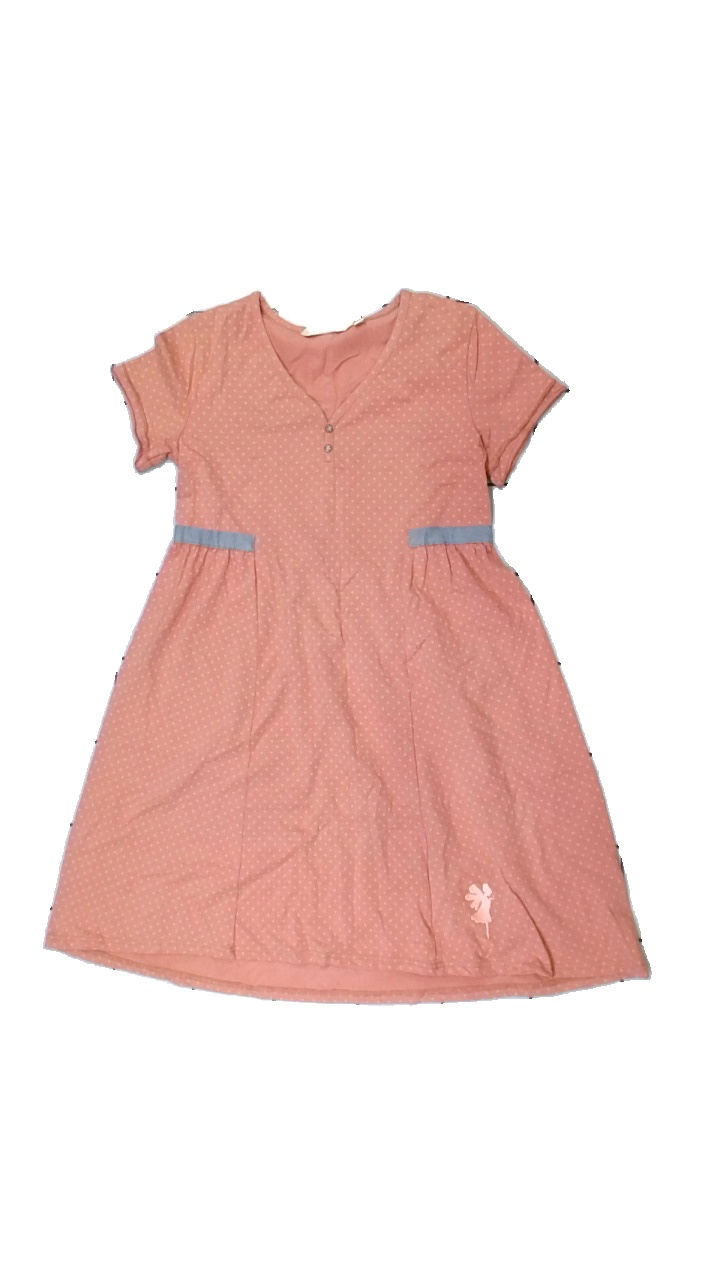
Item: Dress (Children)
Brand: House Of Lola
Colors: Pink, Grey
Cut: V-collar
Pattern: Dots
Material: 100% Cotton
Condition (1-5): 5
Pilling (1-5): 5
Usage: Reuse
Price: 50-100